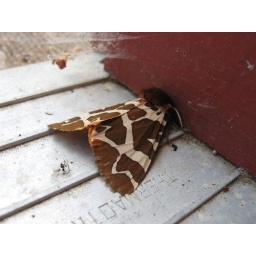
Garden tiger moth in the front door.